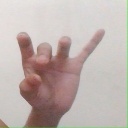
अक्षर: ओ